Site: saxony
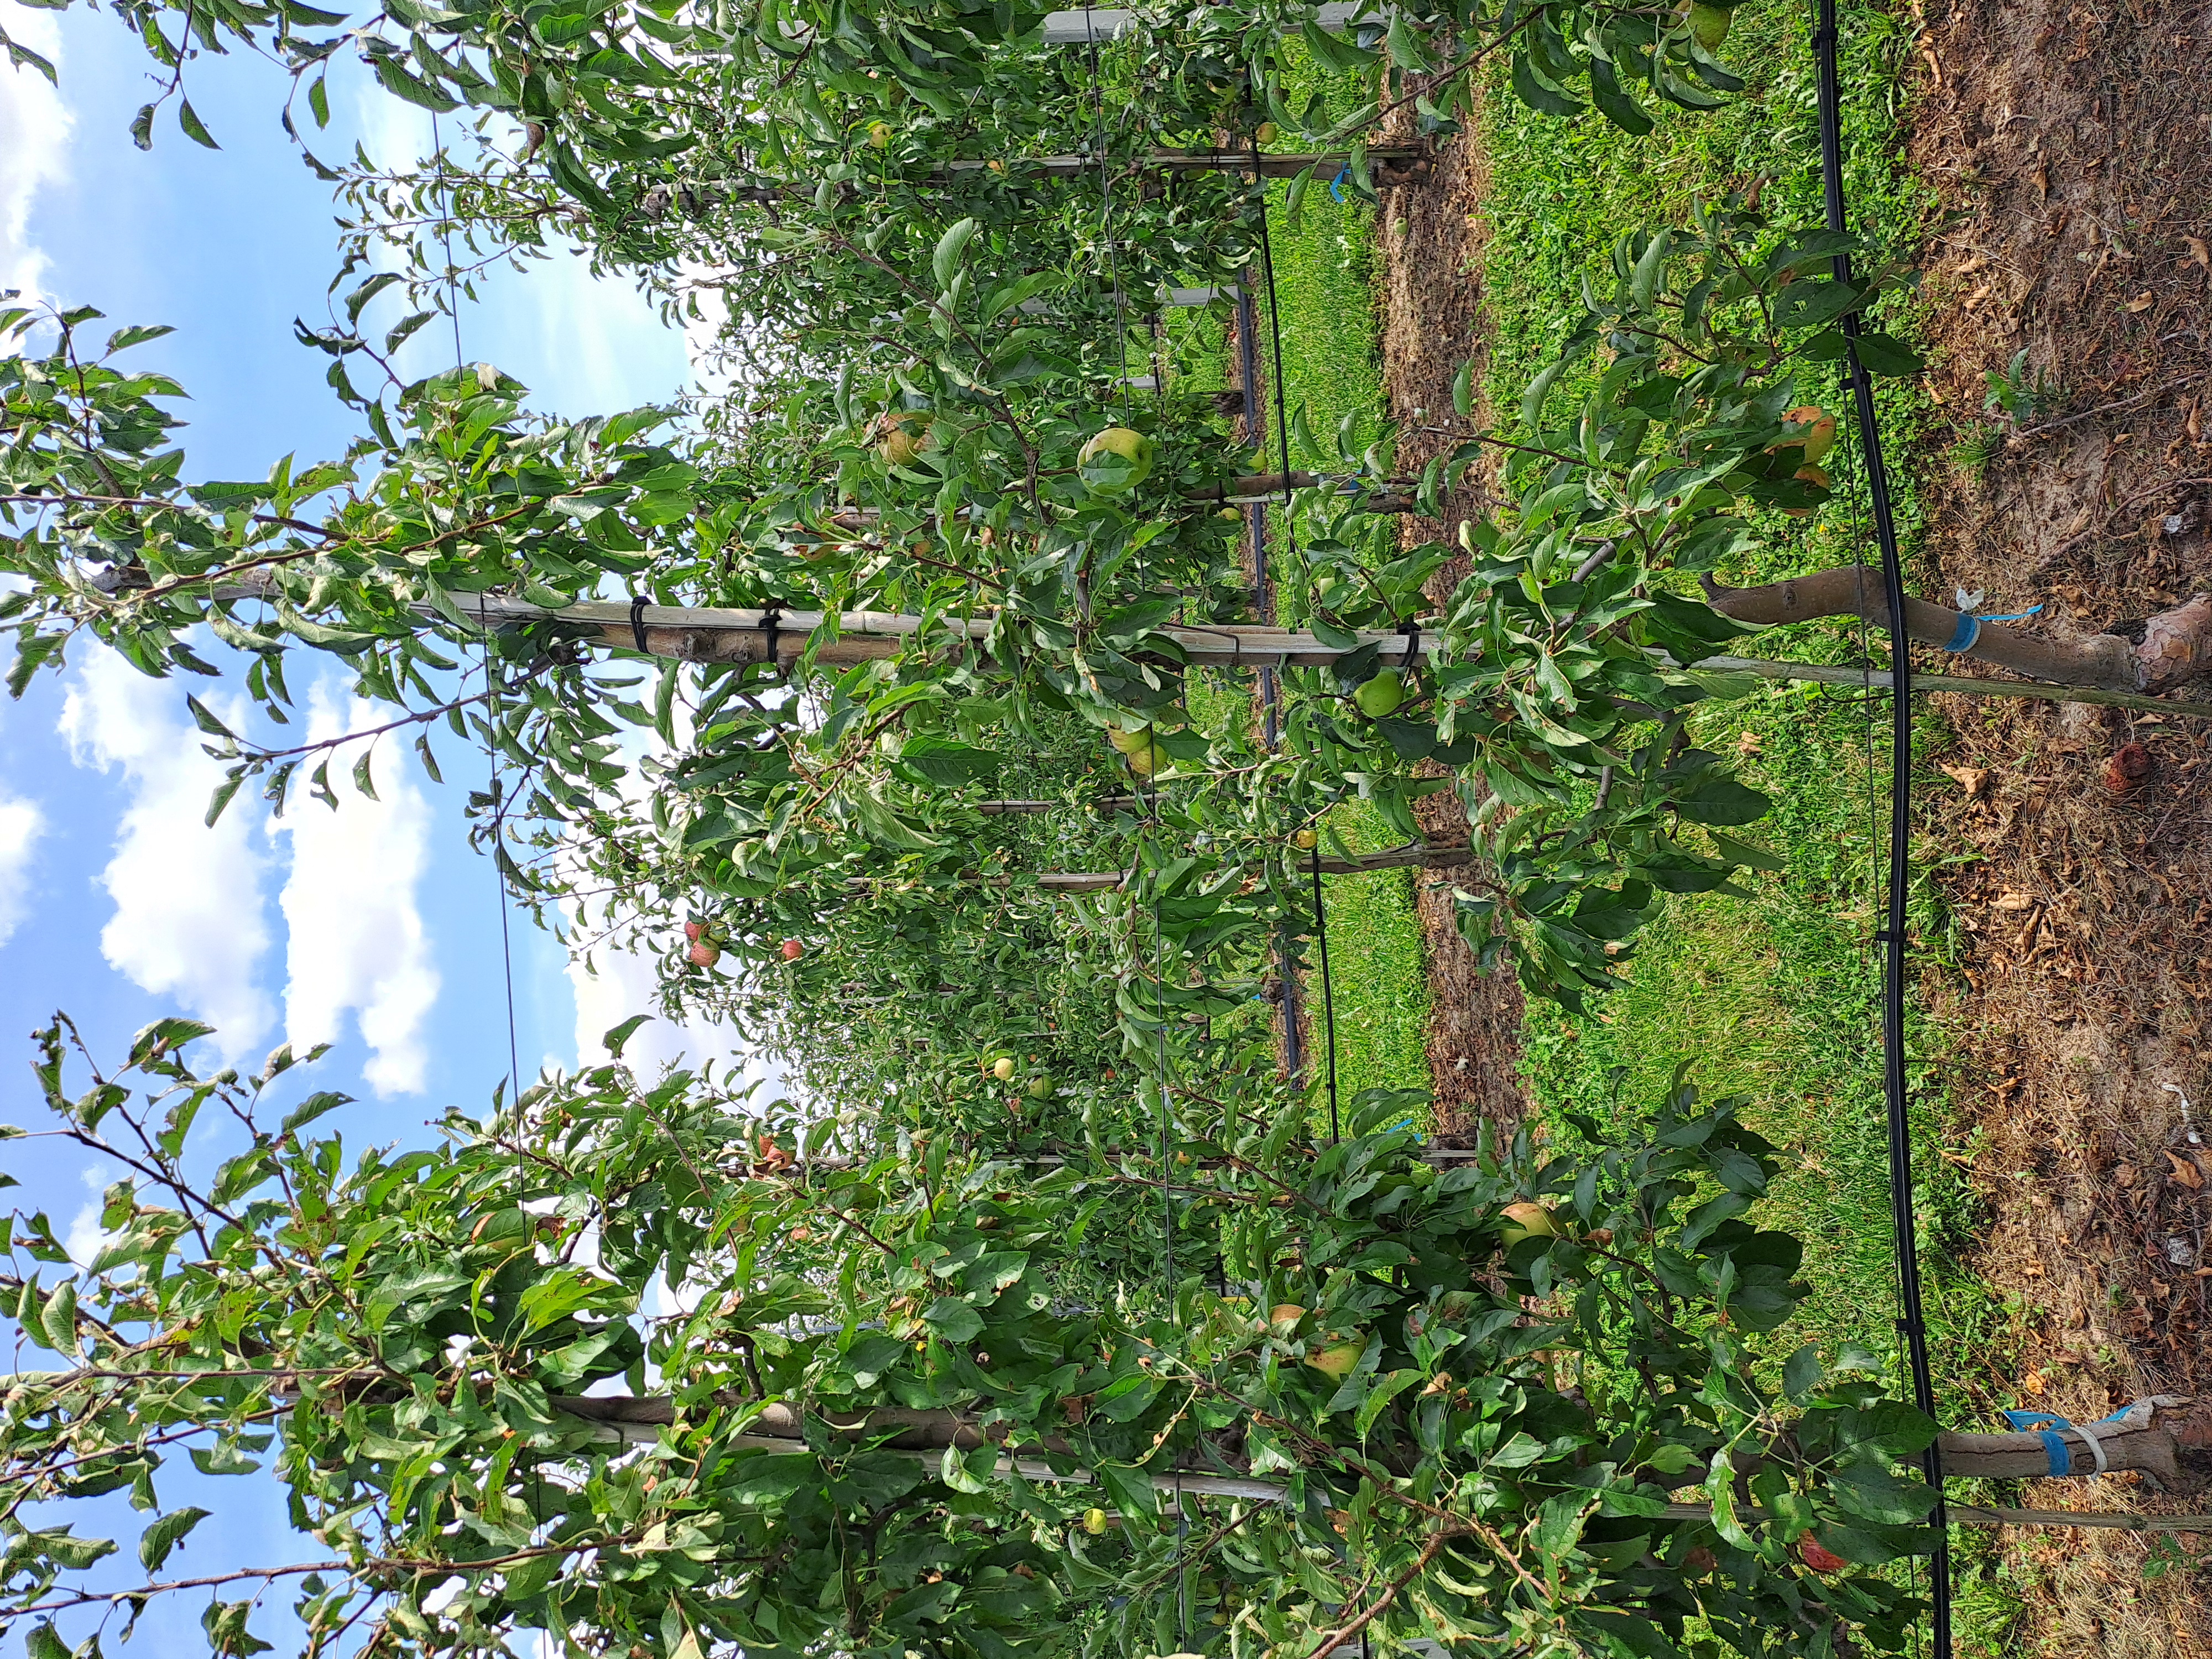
Growth stage (BBCH 85): Maturity of fruit and seed